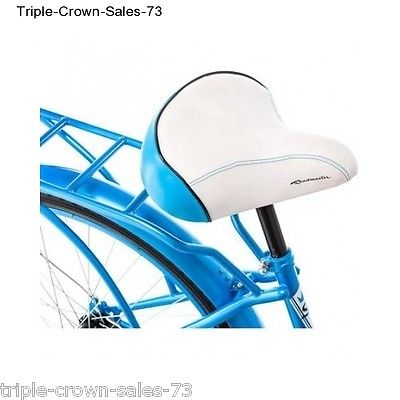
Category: bicycle